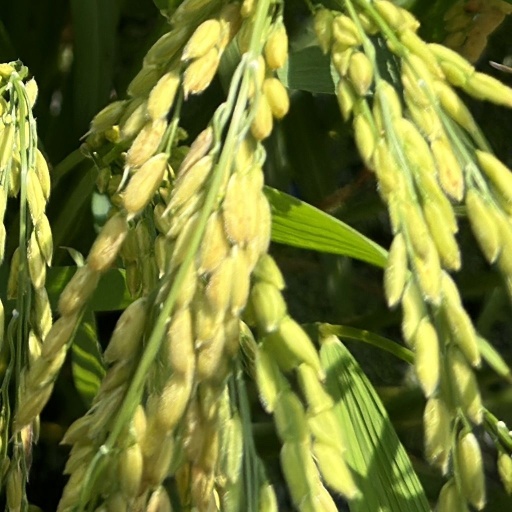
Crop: rice